Block by Block

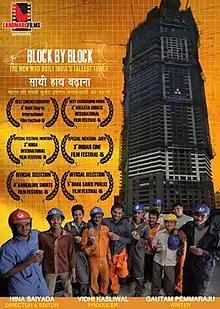
Film poster

Block by Block is a 2013 Indian documentary film produced by Vidhi Kasliwal. A Landmarc Films production and presentation is directed by Hina Sayada. The film shows the experiences of construction laborers who built Palais Royale, Mumbai, the tallest building in India.